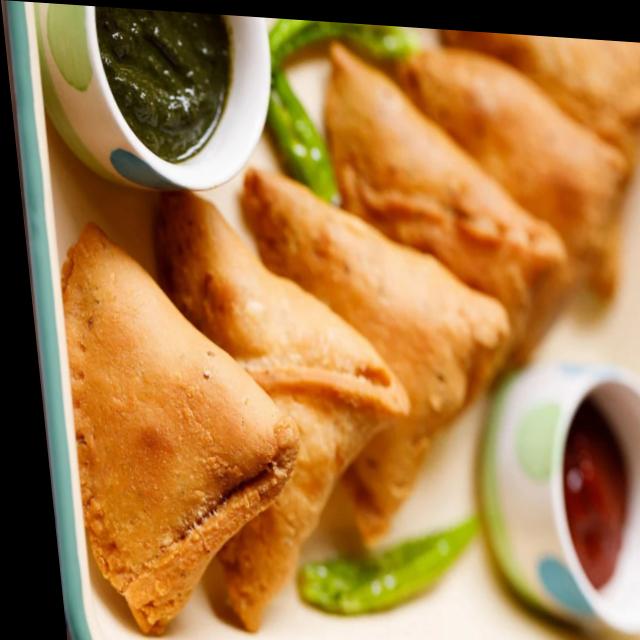
Dish: samosa